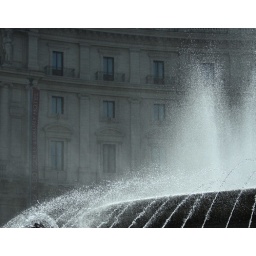
The wall of sparkling water of the fountain in Republic square of Rome